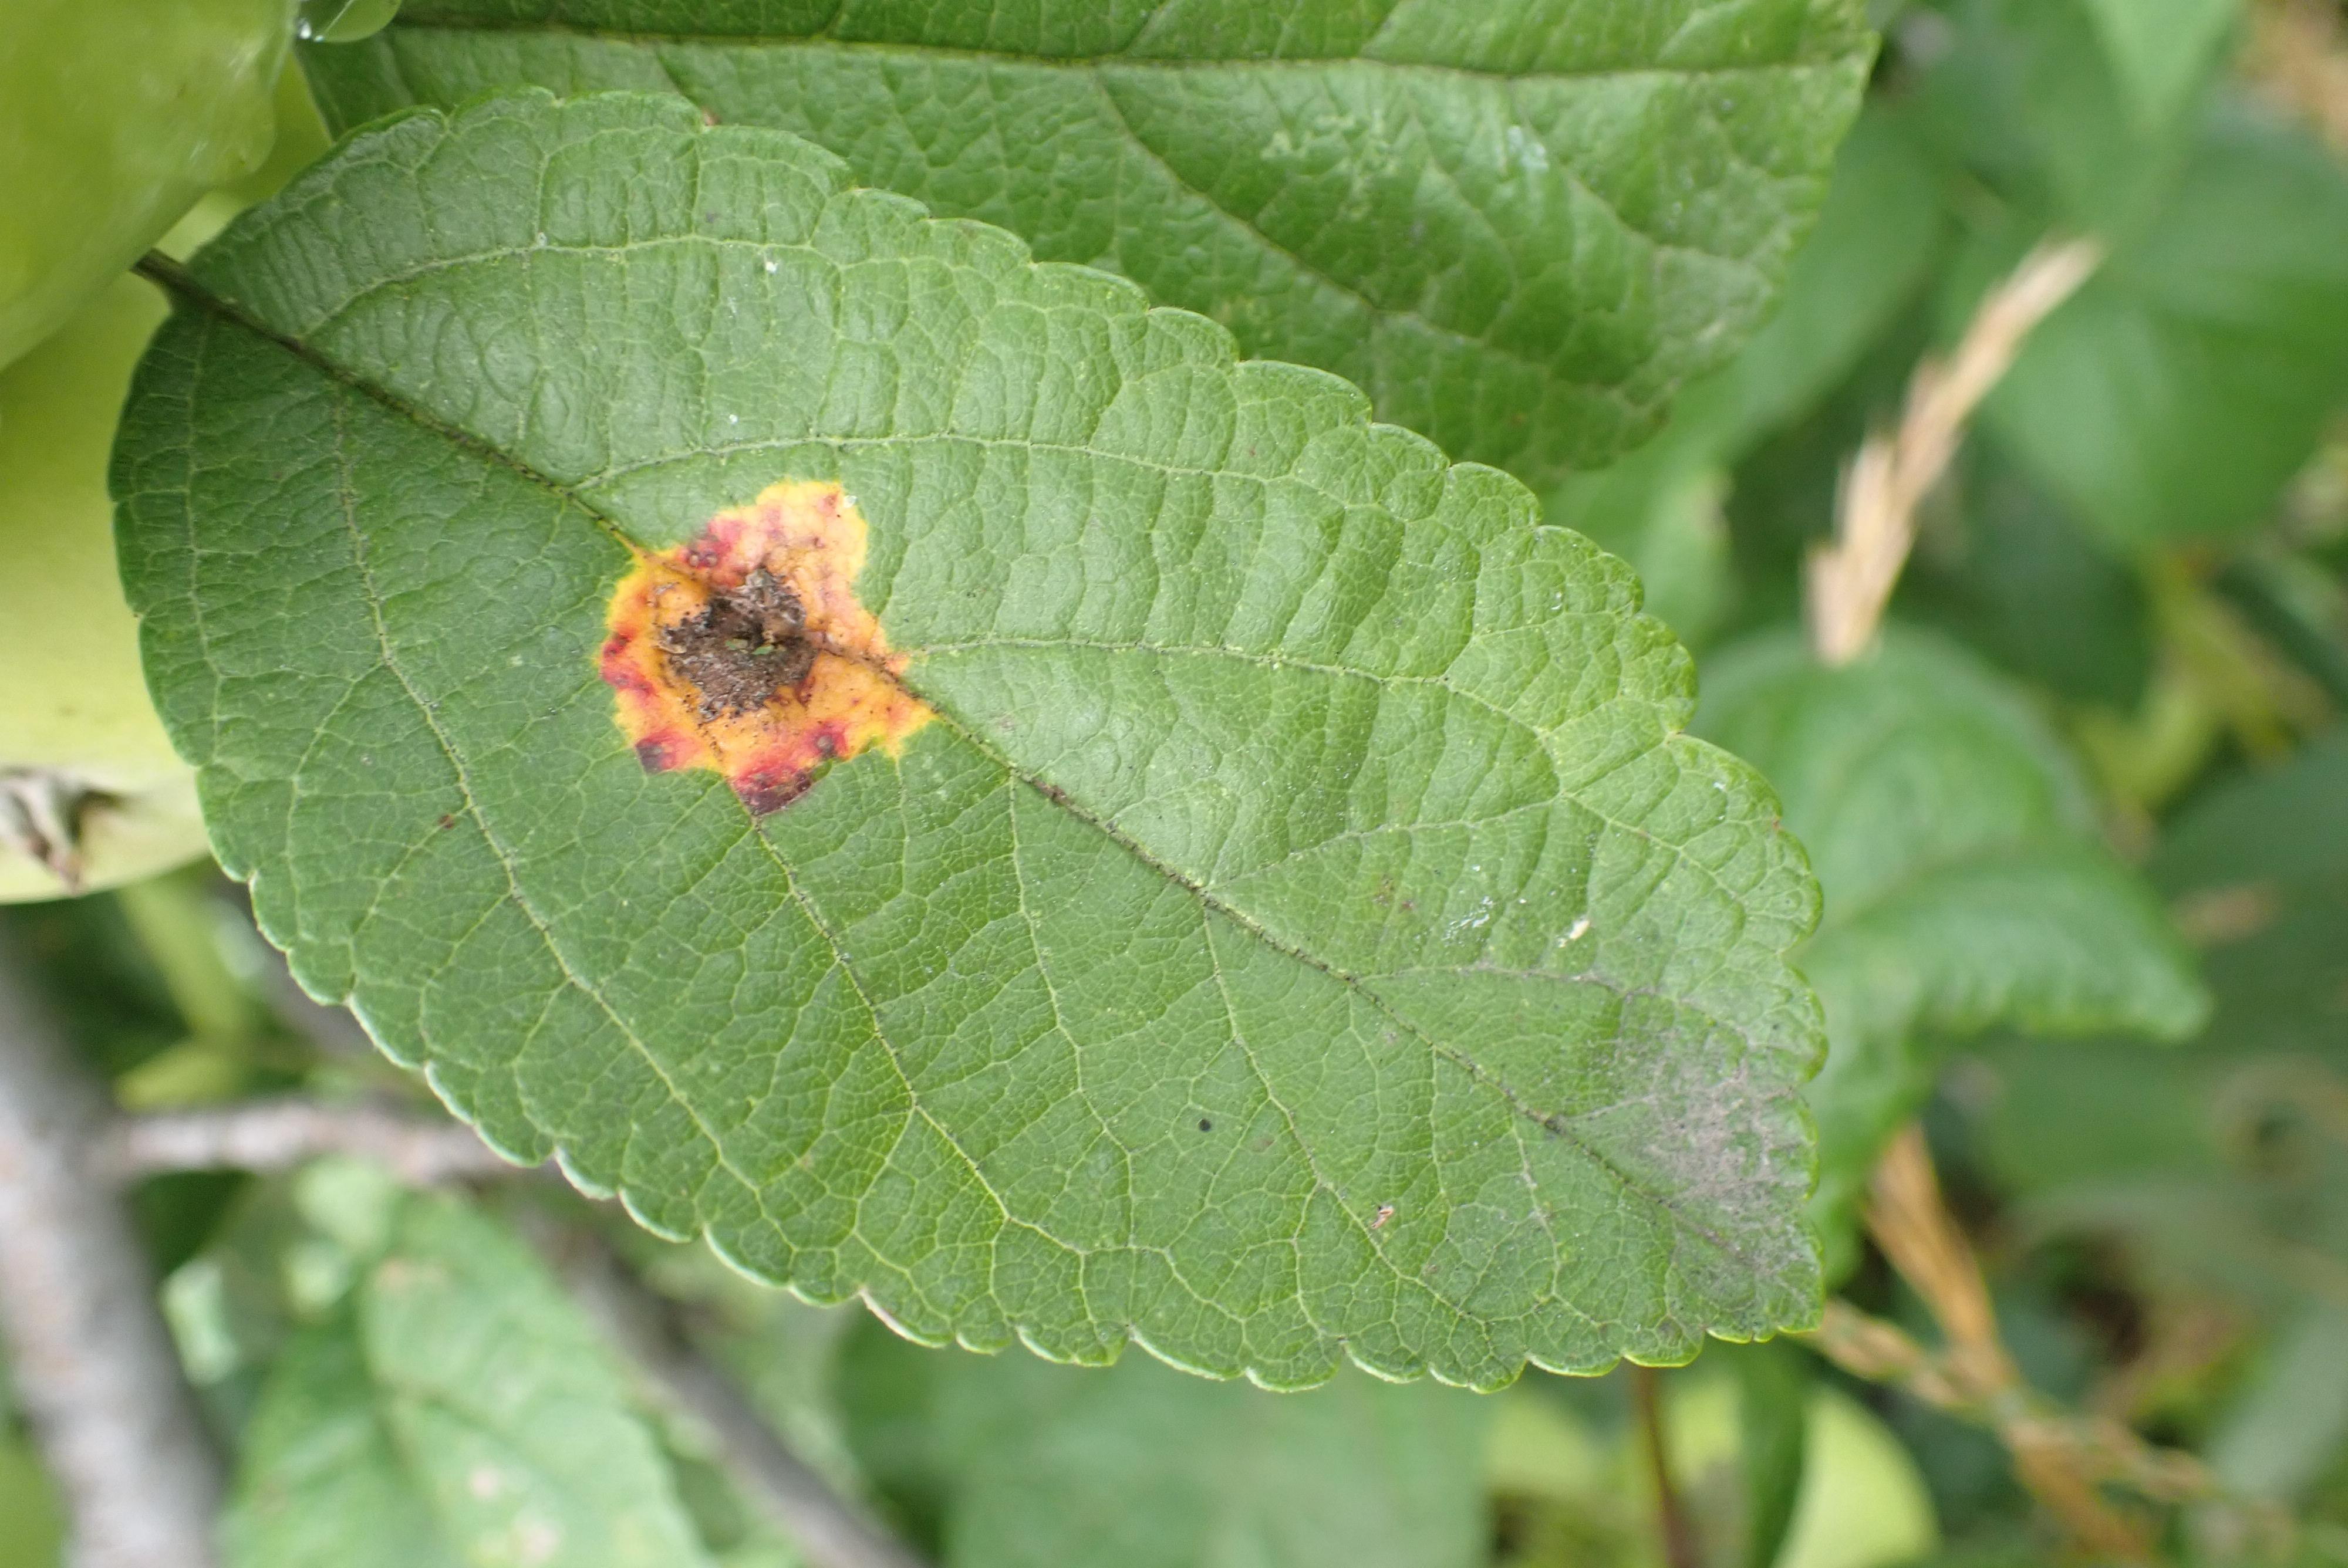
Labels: rust